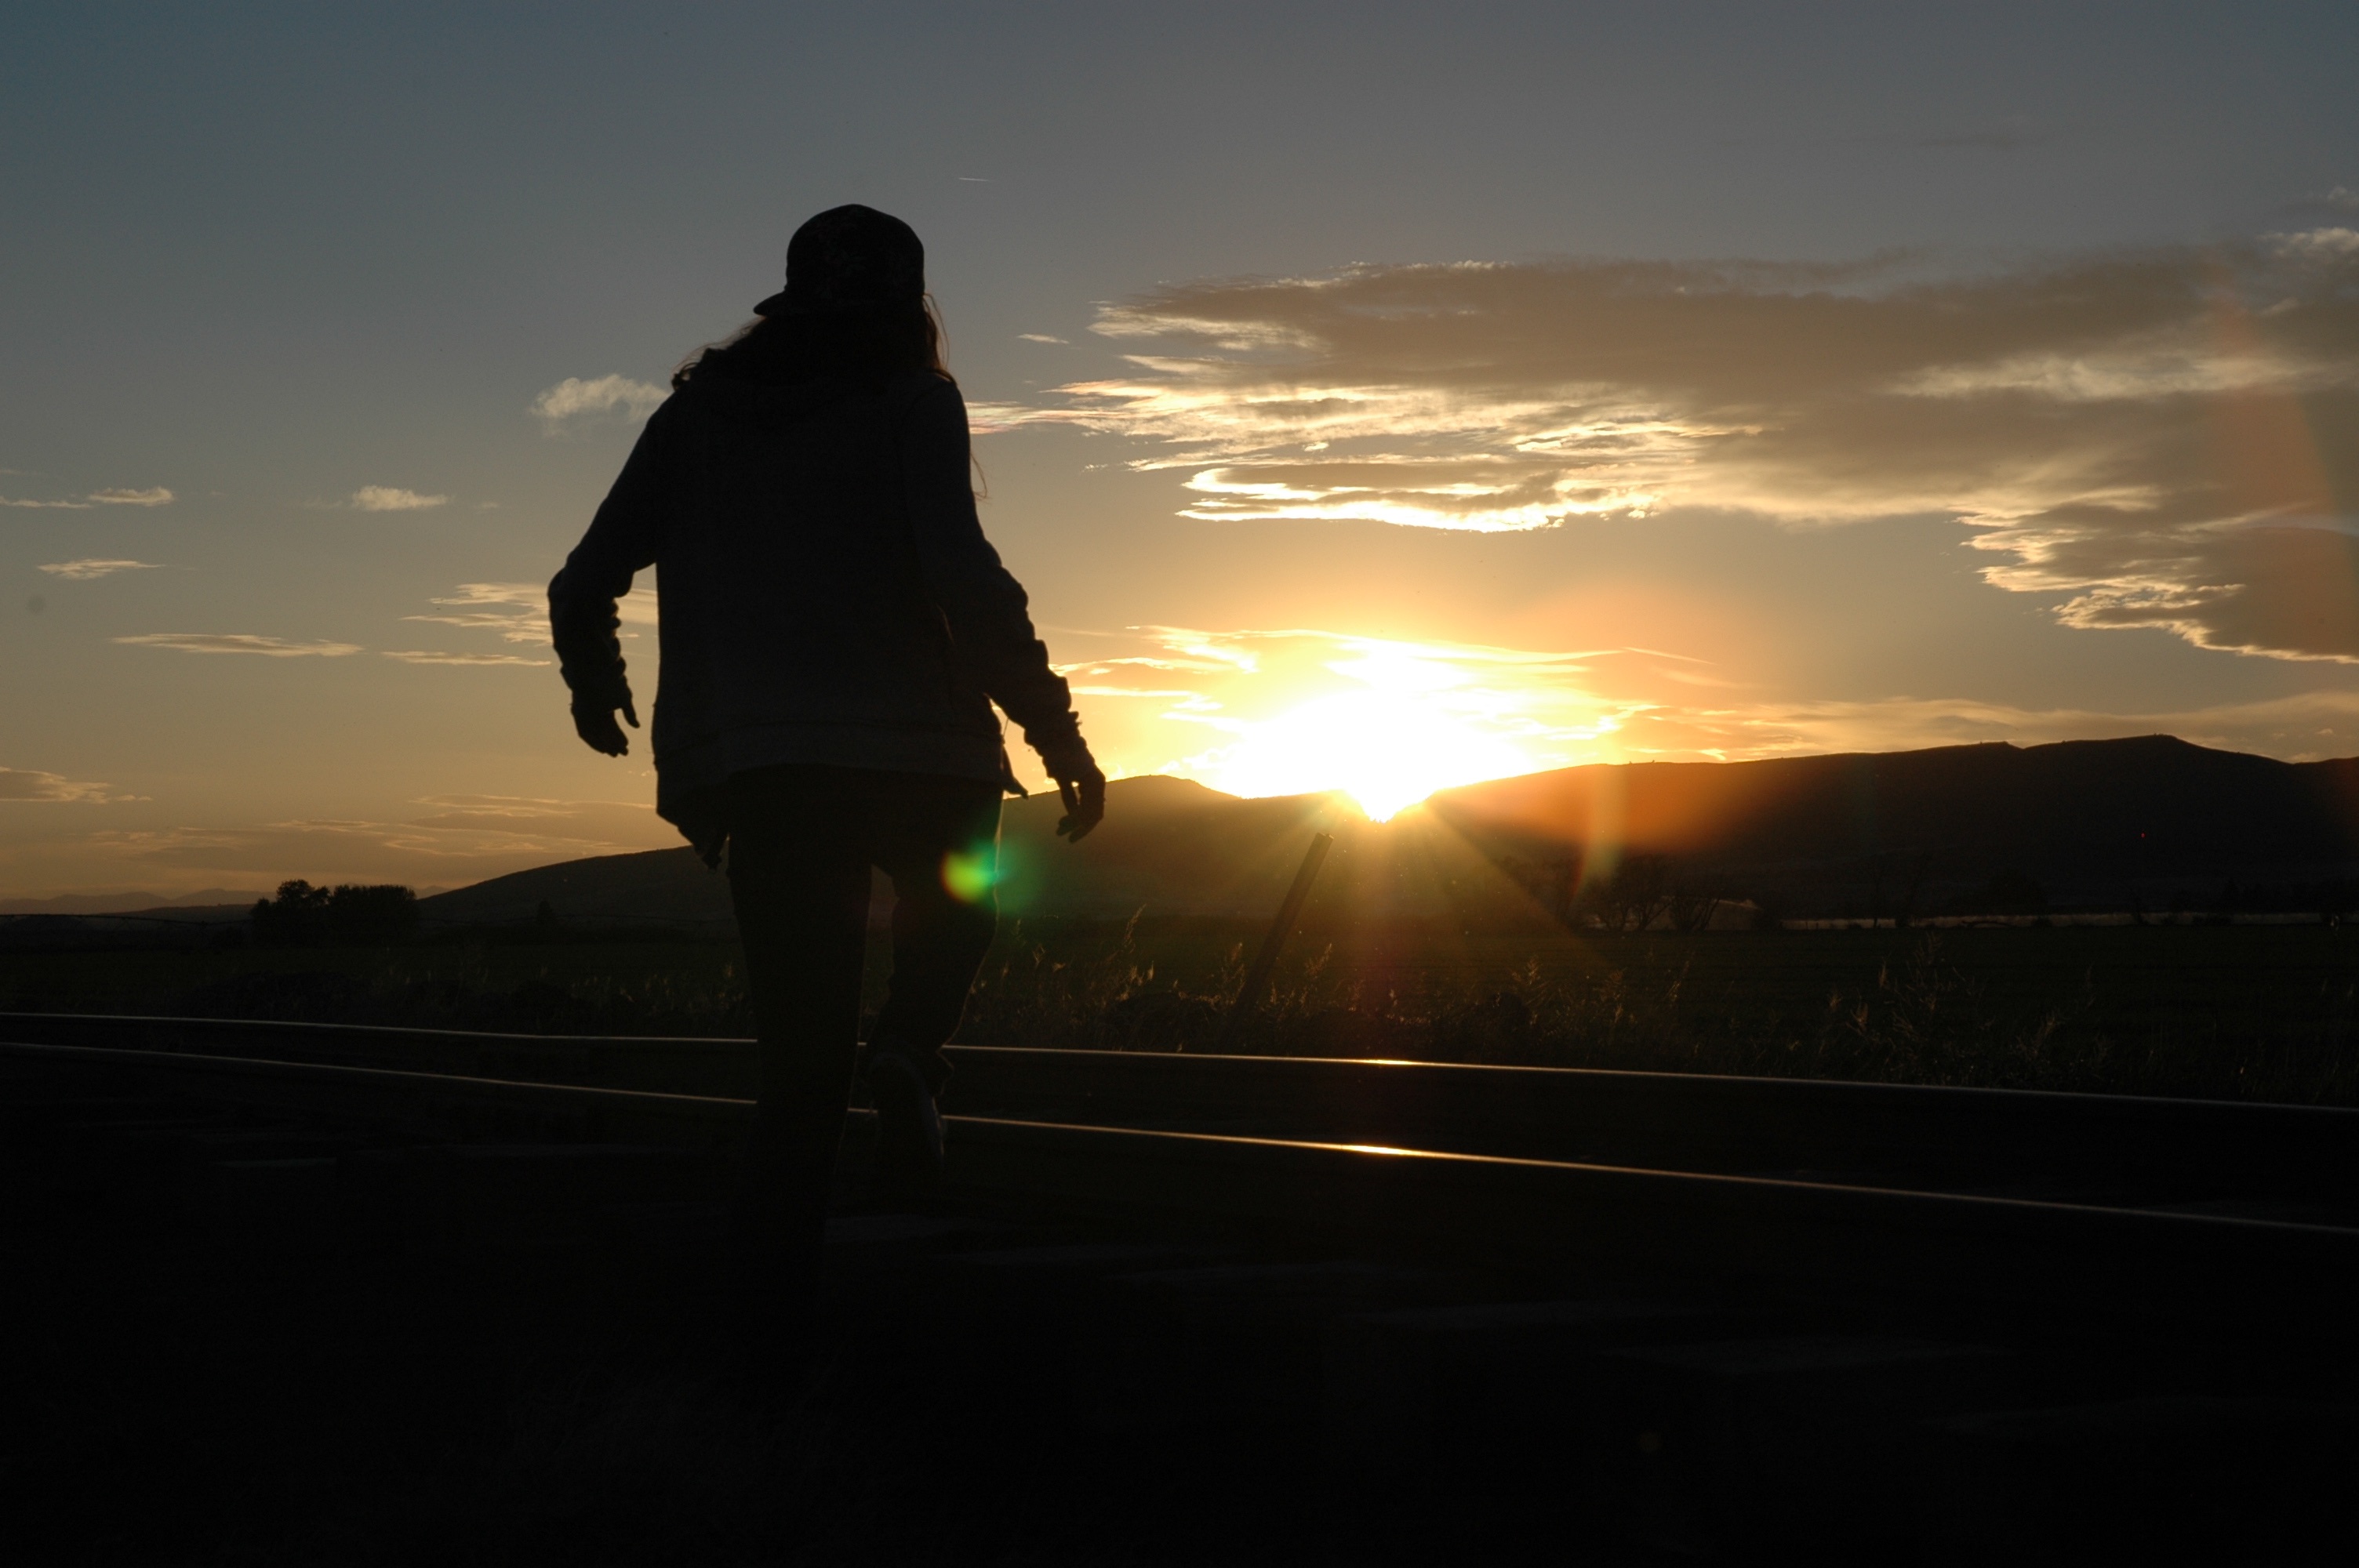
horizon, silhouette, light, cloud, sky, sun, sunrise, sunset, sunlight, morning, dawn, dusk, evening, darkness